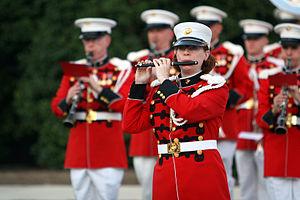
"L'United States Marine Band, couramment appelé ""The President's Own"", est une unité de musique du Corps des Marines des États-Unis. Il a été créé par un acte du Congrès le 11 juillet 1798 et est la plus ancienne organisation musicale professionnelle américaine. L'US Marine Band est la seule unité musicale à porter le titre de ""The President’s Own"" et sa mission est de jouer pour le Président des États-Unis et le Commandant du Corps des Marines. Aujourd'hui, le ""The President's Own"" comprend également un orchestre de chambre et des ensembles de chambre. Le band est distinct d'une unité sœur, le Drum and Bugle Corps, couramment appelée ""The Commandant's Own"".